Metropolitan Railway

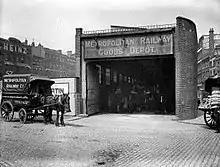
A horse and cart stand in a street outside a narrow building with large open doors and a dark interior. A sign above the doors says "Metropolitan Railway Goods Depot".

Unlike other railway companies, which were required to dispose of surplus land, the Met was in a privileged position with clauses in its acts allowing it to retain such land that it believed was necessary for future railway use. Initially, the surplus land was managed by the Land Committee, made up of Met directors. In the 1880s, at the same time as the railway was extending beyond Swiss Cottage and building the workers' estate at Neasden, roads and sewers were built at Willesden Park Estate and the land was sold to builders. Similar developments followed at Cecil Park, near Pinner and, after the failure of the tower at Wembley, plots were sold at Wembley Park.